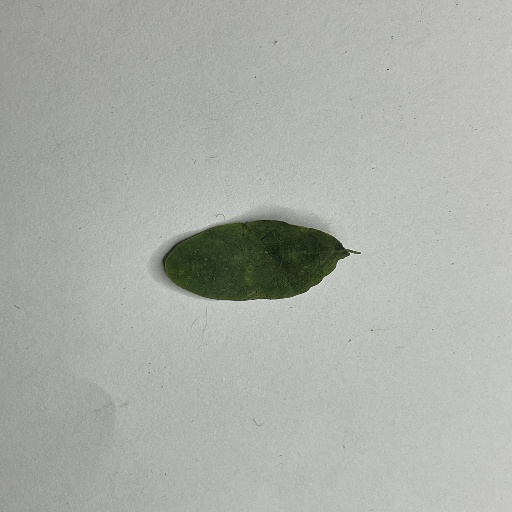
Species: Sojina
Leaf condition: Bacterial Spot